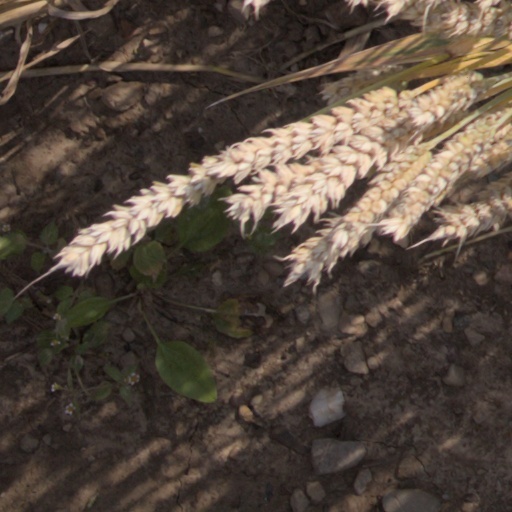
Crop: wheat